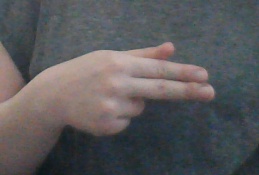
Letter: ghain